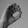
ASL letter: O